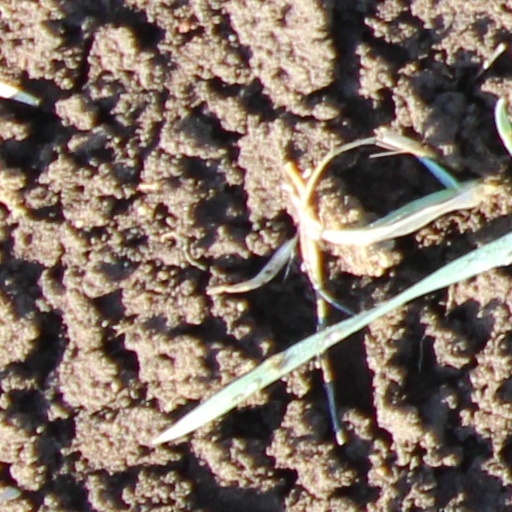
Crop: wheat